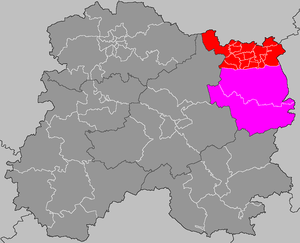
Localisation du canton de Ville-sur-Tourbe
Liste des 23 cantons du département de la Marne, par arrondissement.
Le canton de Ville-sur-Tourbe est un ancien canton français situé dans le département de la Marne et la région Champagne-Ardenne.